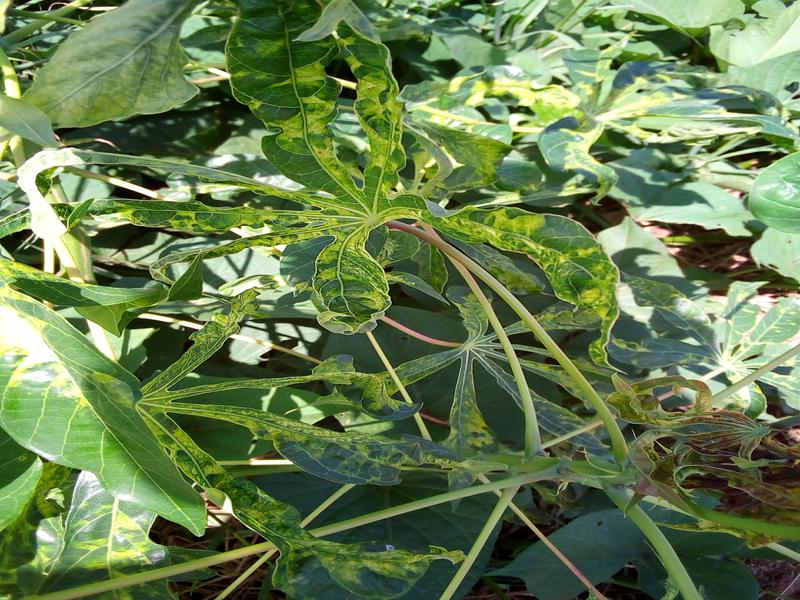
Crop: cassava
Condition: mosaic_disease